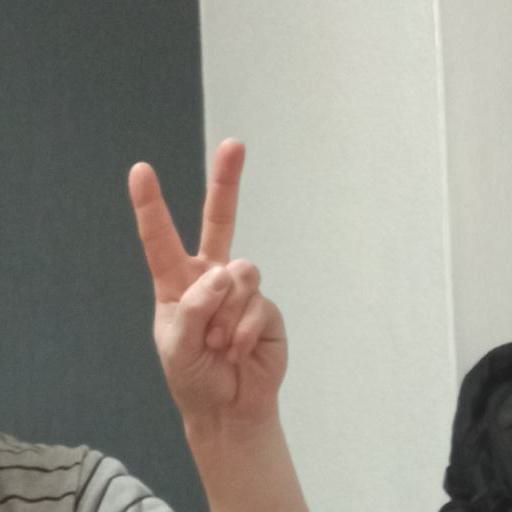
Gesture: peace